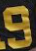
Number: 9